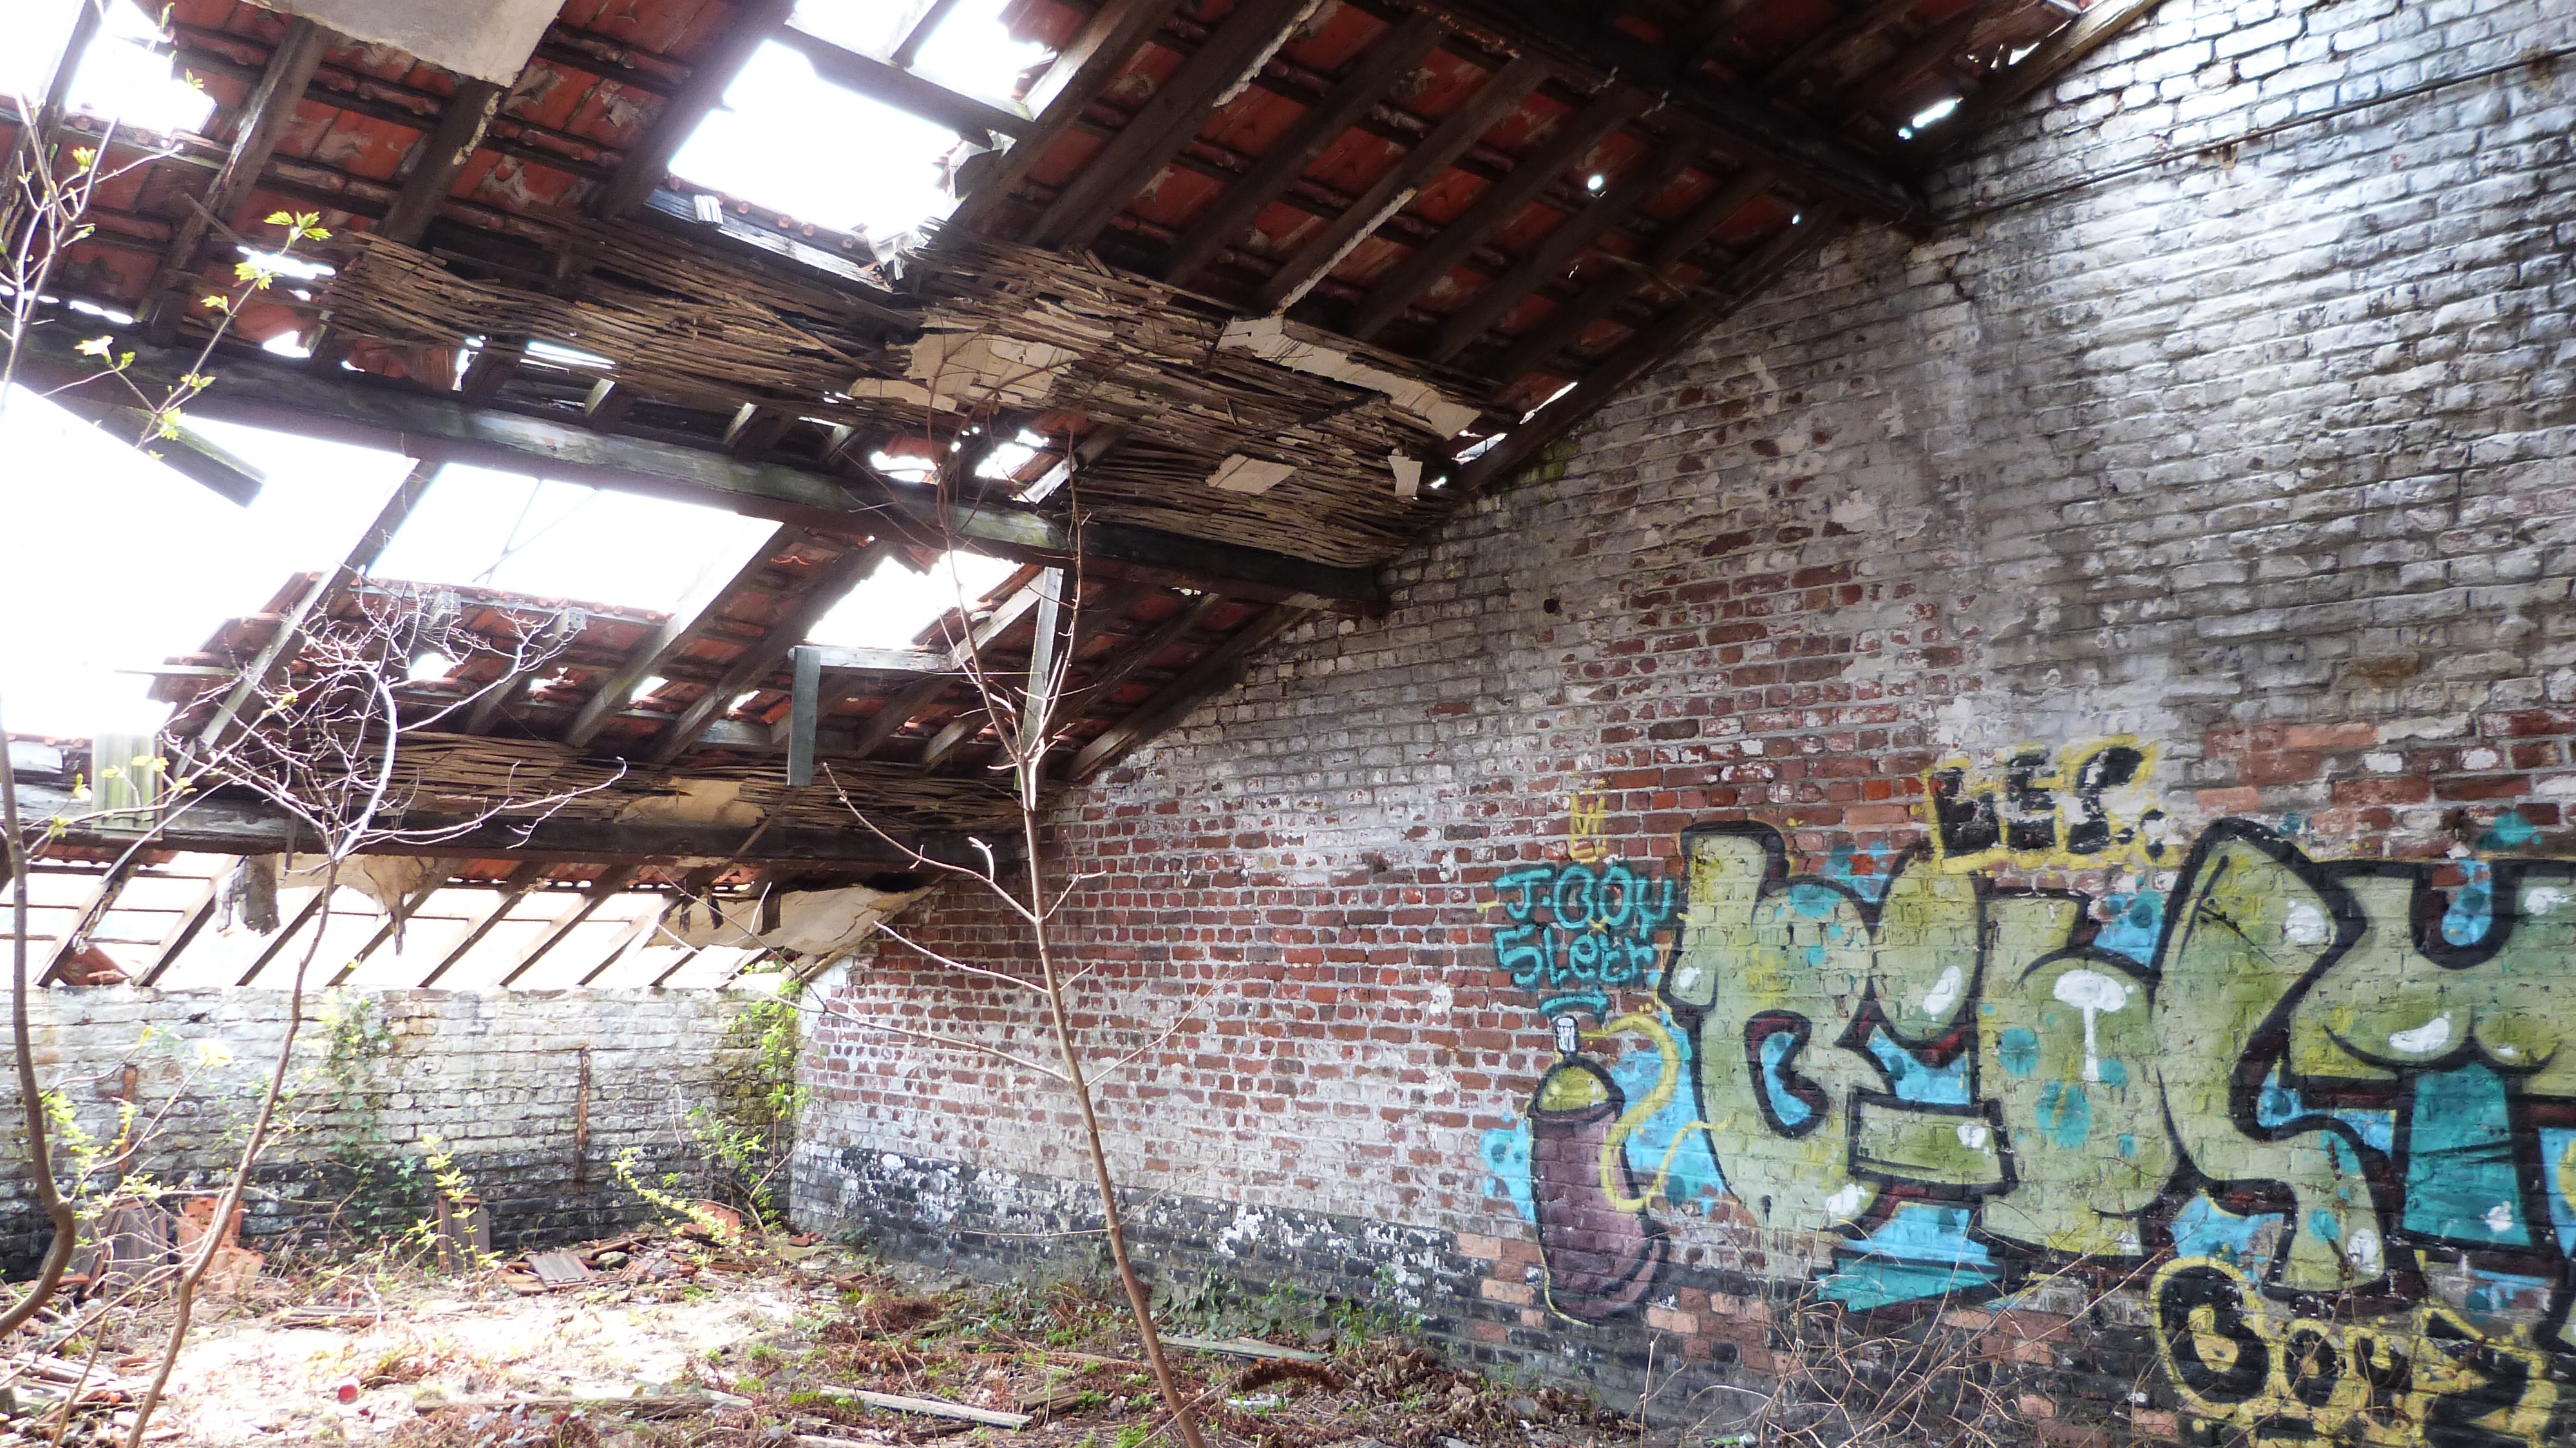
nature, old, blue, graffiti, belgium, cork, art, colors, chartreuse, luik, urban area, grivegn e